Frescobol

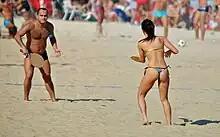
Players playing frescobol in Ipanema.

Frescobol (Portuguese, lit. "fresh ball") is a racket sport originating in Brazil in the 1950s. The game is played between 2 (or occasionally 3) players with solid rackets, most often made of wood or fibreglass, and the aim of the game is to hit a small rubber ball between players for as long as possible. It is often considered a beach activity.